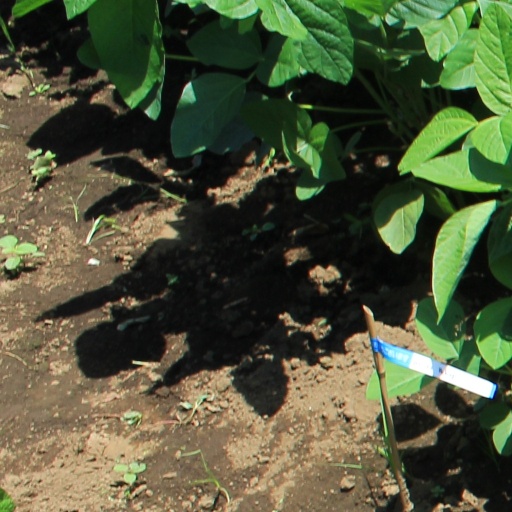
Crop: soybean